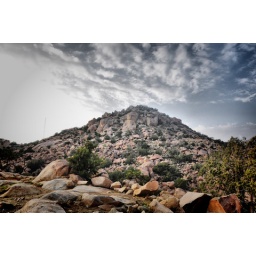
rock hill in arabia